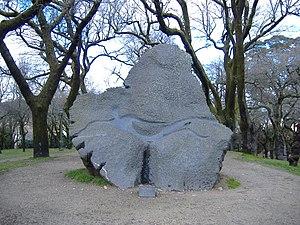
Alfonso Daniel Manuel Rodríguez Castelao, appelé le plus souvent Castelao, était un écrivain espagnol de langue galicienne et homme politique de Galice. Il est considéré comme le père du nationalisme galicien. Sa personnalité polyfacétique sur le plan culturel, en tant que dessinateur, caricaturiste et écrivain, fait de lui un des plus grands symboles de l'identité galicienne.